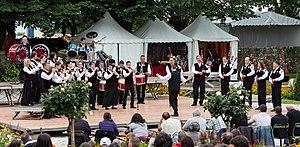
Le bagad Gwengamp lors du championnat national des bagadoù (deuxième catégorie) au FIL 2012.
Le Bagad Gwengamp est un ensemble traditionnel de musique bretonne, créé en 1972 à Guingamp. Il évolue actuellement en 4ᵉ catégorie du championnat national des bagadoù. Il a accompagné des artistes de renom : Alan Stivell, Carlos Nunez, Denez Prigent, Gilles Servat, Pat O’May…